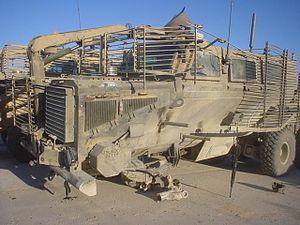
Buffalo ayant le train avant arraché par l'explosion d'un Engin explosif improvisé.